Altrincham Line

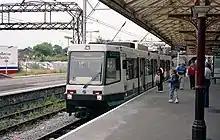
A T-68 tram at Altrincham station in 1992, shortly after the line was opened to trams.

Phase one of the Metrolink opened in stages during 1992; from Bury to Victoria on 6 April 1992; the street running section from Victoria to G-Mex (now Deansgate–Castlefield) on 27 April; Deansgate–Castlefield to Altrincham on 15 June; then the branch to Piccadilly Railway station on 20 July.